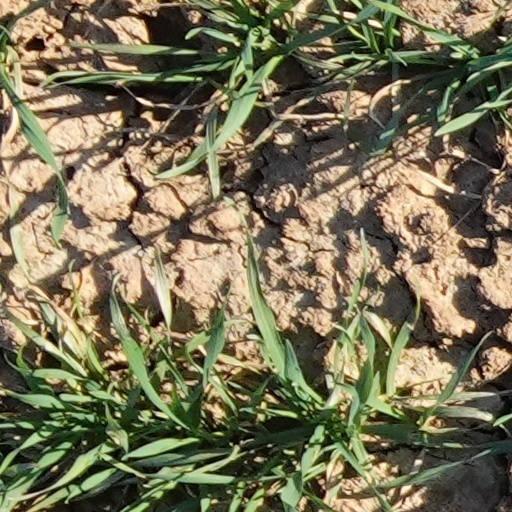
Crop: wheat